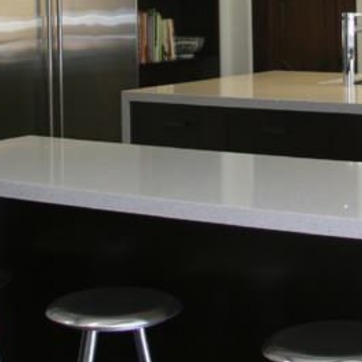
Material: polishedstone